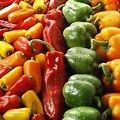
Label: capsicum